Colombo

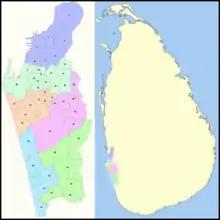
Map of Colombo showing its administrative districts.

Colombo is a charter city, with a mayor-council government. The mayor and council members are elected through local government elections held once in five years. For the past 50 years the city had been ruled by the United National Party (UNP), a right leaning party, whose business-friendly policies resonate with the population of Colombo. However, the UNP nomination list for the 2006 Municipal elections was rejected, and an Independent Group supported by the UNP won the elections. Uvais Mohamed Imitiyas was subsequently appointed Mayor of Colombo.